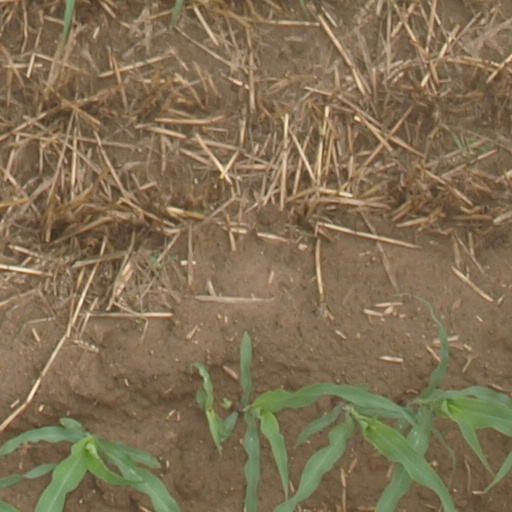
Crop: maize; corn